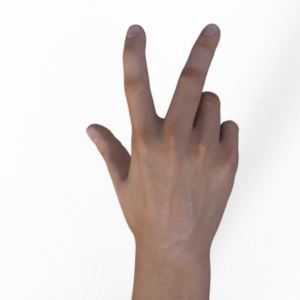
Label: scissors